Siege of Saint-Omer

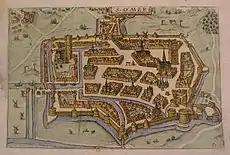
Map of Saint-Omer in 1612 by Joan Blaeu.

Thomas of Carignano, once warned by Ochoa, resolved to capture the redoubt near Bacq. He feared a revolt of the population of the town against the garrison, and although the Bishop and the Abbot of St. Bertin de Clairmarais placated them, it was suspected that somebody within the city maintained contact with the French. For the attack on the fort, known as Fort St. Jean, the Prince put 600 Spaniards of the tercios of Saavedra and Velada, 200 Germans of the Regiment of Rouvroy and 200 Irish of O'Neill's tercio under Maestre de Campo José de Saavedra, besides 4 artillery pieces and 2 cavalry companies. The prince informed Saavedra that he would find 2,000 fagots to cover the front of the trenches at the bridge of Sainte-Marie-Kerque and told him that most of the cavalry under Johann von Nassau-Siegen and 2,000 infantry commanded by Count of Fuensaldaña and Francesco de Toralto would isolate St. Jean from any force of relief.